World War II casualties

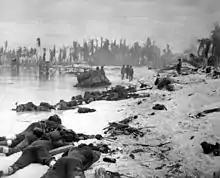
Bodies of U.S. Marines on the beach of Tarawa. The Marines secured the island after 76 hours of intense fighting. Over 1,000 American and ~4600 Japanese troops died in the fighting.

Compiling or estimating the numbers of deaths and wounded caused during wars and other violent conflicts is a controversial subject. Historians often put forward many different estimates of the numbers killed and wounded during World War II. The authors of the "Oxford Companion to World War II" maintain that "casualty statistics are notoriously unreliable". The table below gives data on the number of dead and military wounded for each country, along with population information to show the relative impact of losses. When scholarly sources differ on the number of deaths in a country, a range of war losses is given, in order to inform readers that the death toll is disputed. Since casualty statistics are sometimes disputed the footnotes to this article present the different estimates by official governmental sources as well as historians. Military figures include battle deaths (KIA) and personnel missing in action (MIA), as well as fatalities due to accidents, disease and deaths of prisoners of war in captivity. Civilian casualties include deaths caused by strategic bombing, Holocaust victims, German war crimes, Japanese war crimes, population transfers in the Soviet Union, Allied war crimes, and deaths due to war-related famine and disease.